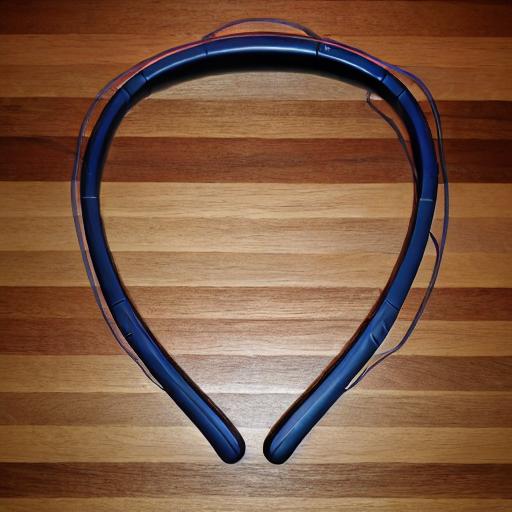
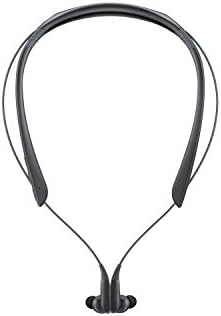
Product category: headphones
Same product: no